Landing at Nadzab

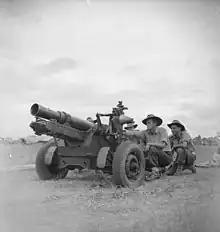
Crew of a short 25-pounder in the Markham Valley

To give the paratroops some artillery support, Lieutenant Colonel Alan Blyth of the 2/4th Field Regiment proposed dropping some of its eight short 25-pounders by parachute. A call went out for volunteers and four officers and 30 other ranks were selected. On 30 August, Vasey watched them carry out a practice jump at Rogers Airfield. This turned out to be the easy part. Brand new guns were received from the 10th Advanced Ordnance Depot at Port Moresby on 23 August. Two were handed over for training while, as a precaution, the remaining six were sent the 2/117th Field Workshops for inspection and checking. All six were condemned, owing to a number of serious defects in assembly and manufacture. On 30 August, the gunners received orders to move out the next day, so the 2/51st Light Aid Detachment cannibalised six guns to produce two working guns, which were proofed by firing 20 rounds per gun. Only one was ready in time to leave with the gunners so the other followed on a special flight. Eight of the 2/4th Field Regiment's Mark II 25-pounders were also condemned owing to the presence of filings in the buffer system. Vasey was less than impressed.